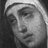
Emotion: sad